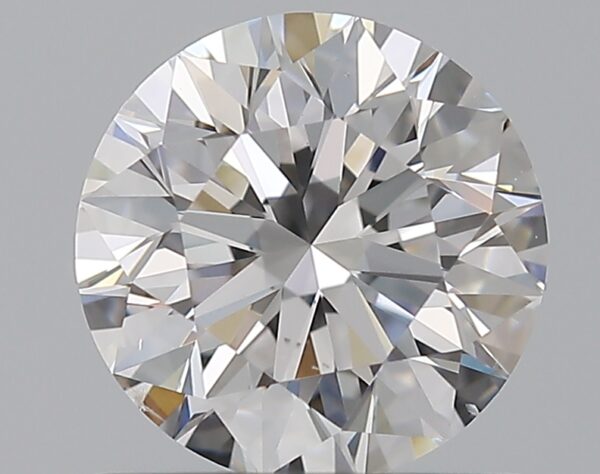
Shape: round
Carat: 0.9
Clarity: VS2
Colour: D
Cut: EX
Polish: EX
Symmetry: EX
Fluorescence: F
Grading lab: GIA
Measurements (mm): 6.14 x 6.18 x 3.87